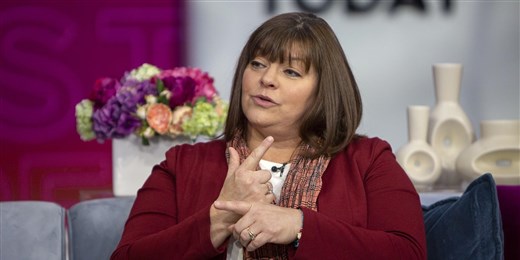
Gender: women